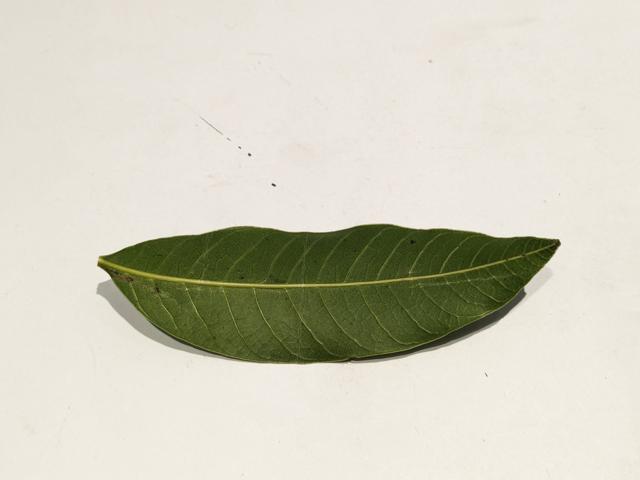
Mango leaf variety: Himsagar